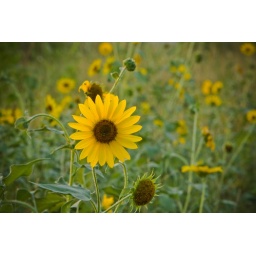
A single wild flower in a field of yellow